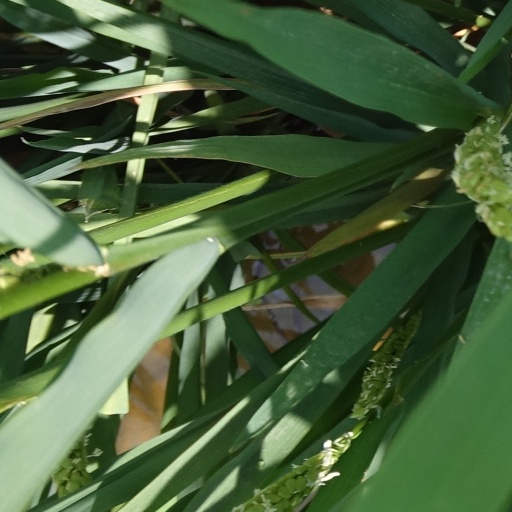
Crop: rice